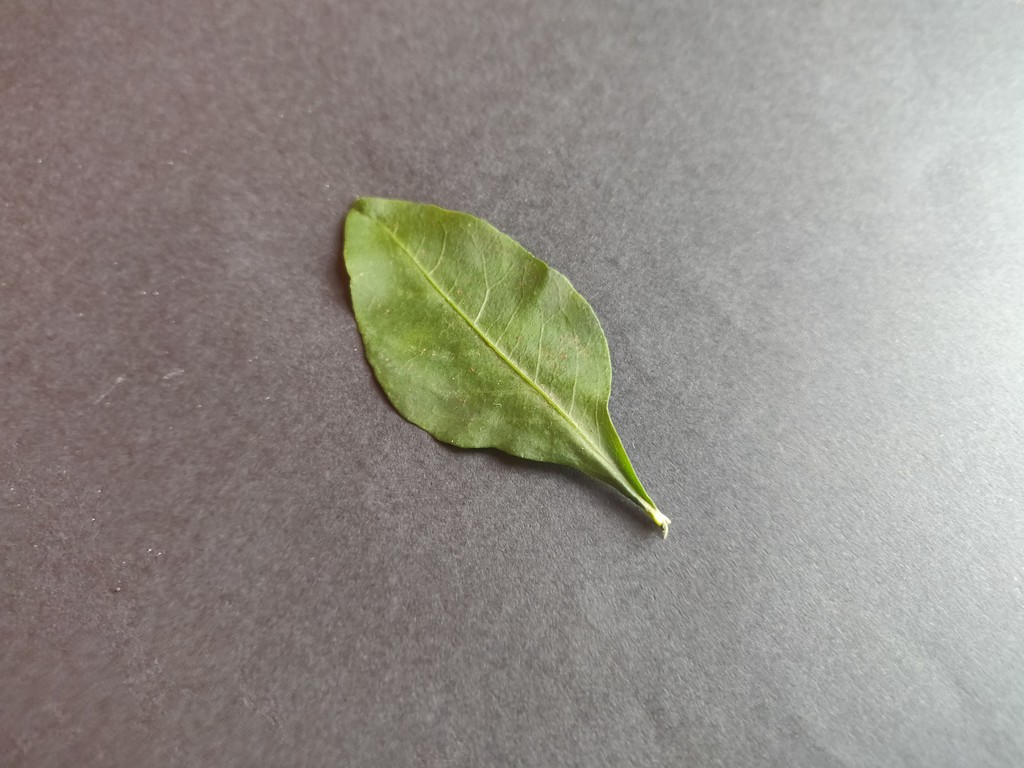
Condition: Healthy
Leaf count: single
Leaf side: front